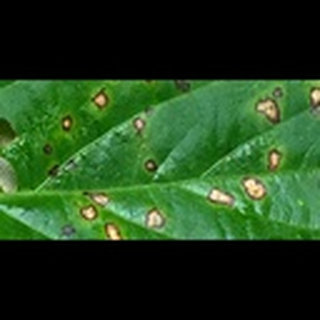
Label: cotton_target_spot